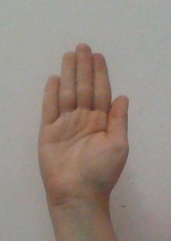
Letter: seen